Mandatory labelling

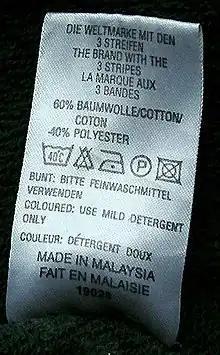
The German Textile Labelling Act requires manufacturers and retailers to declare the constituent materials of clothing. The garment in question contains 60% cotton and 40% polyester.

Mandatory labelling or labeling (see spelling differences) is the requirement of consumer products to state their ingredients or components. This is done to protect people with allergies, and so that people can practice moral purchasing. Mandatory labelling is mandated in most developed nations and increasingly also in developing nations, especially for food products, "e.g." "Grade A" meats. With regard to food and drugs, mandatory labelling has been a major battleground between consumer advocates and corporations since the late 19th century.